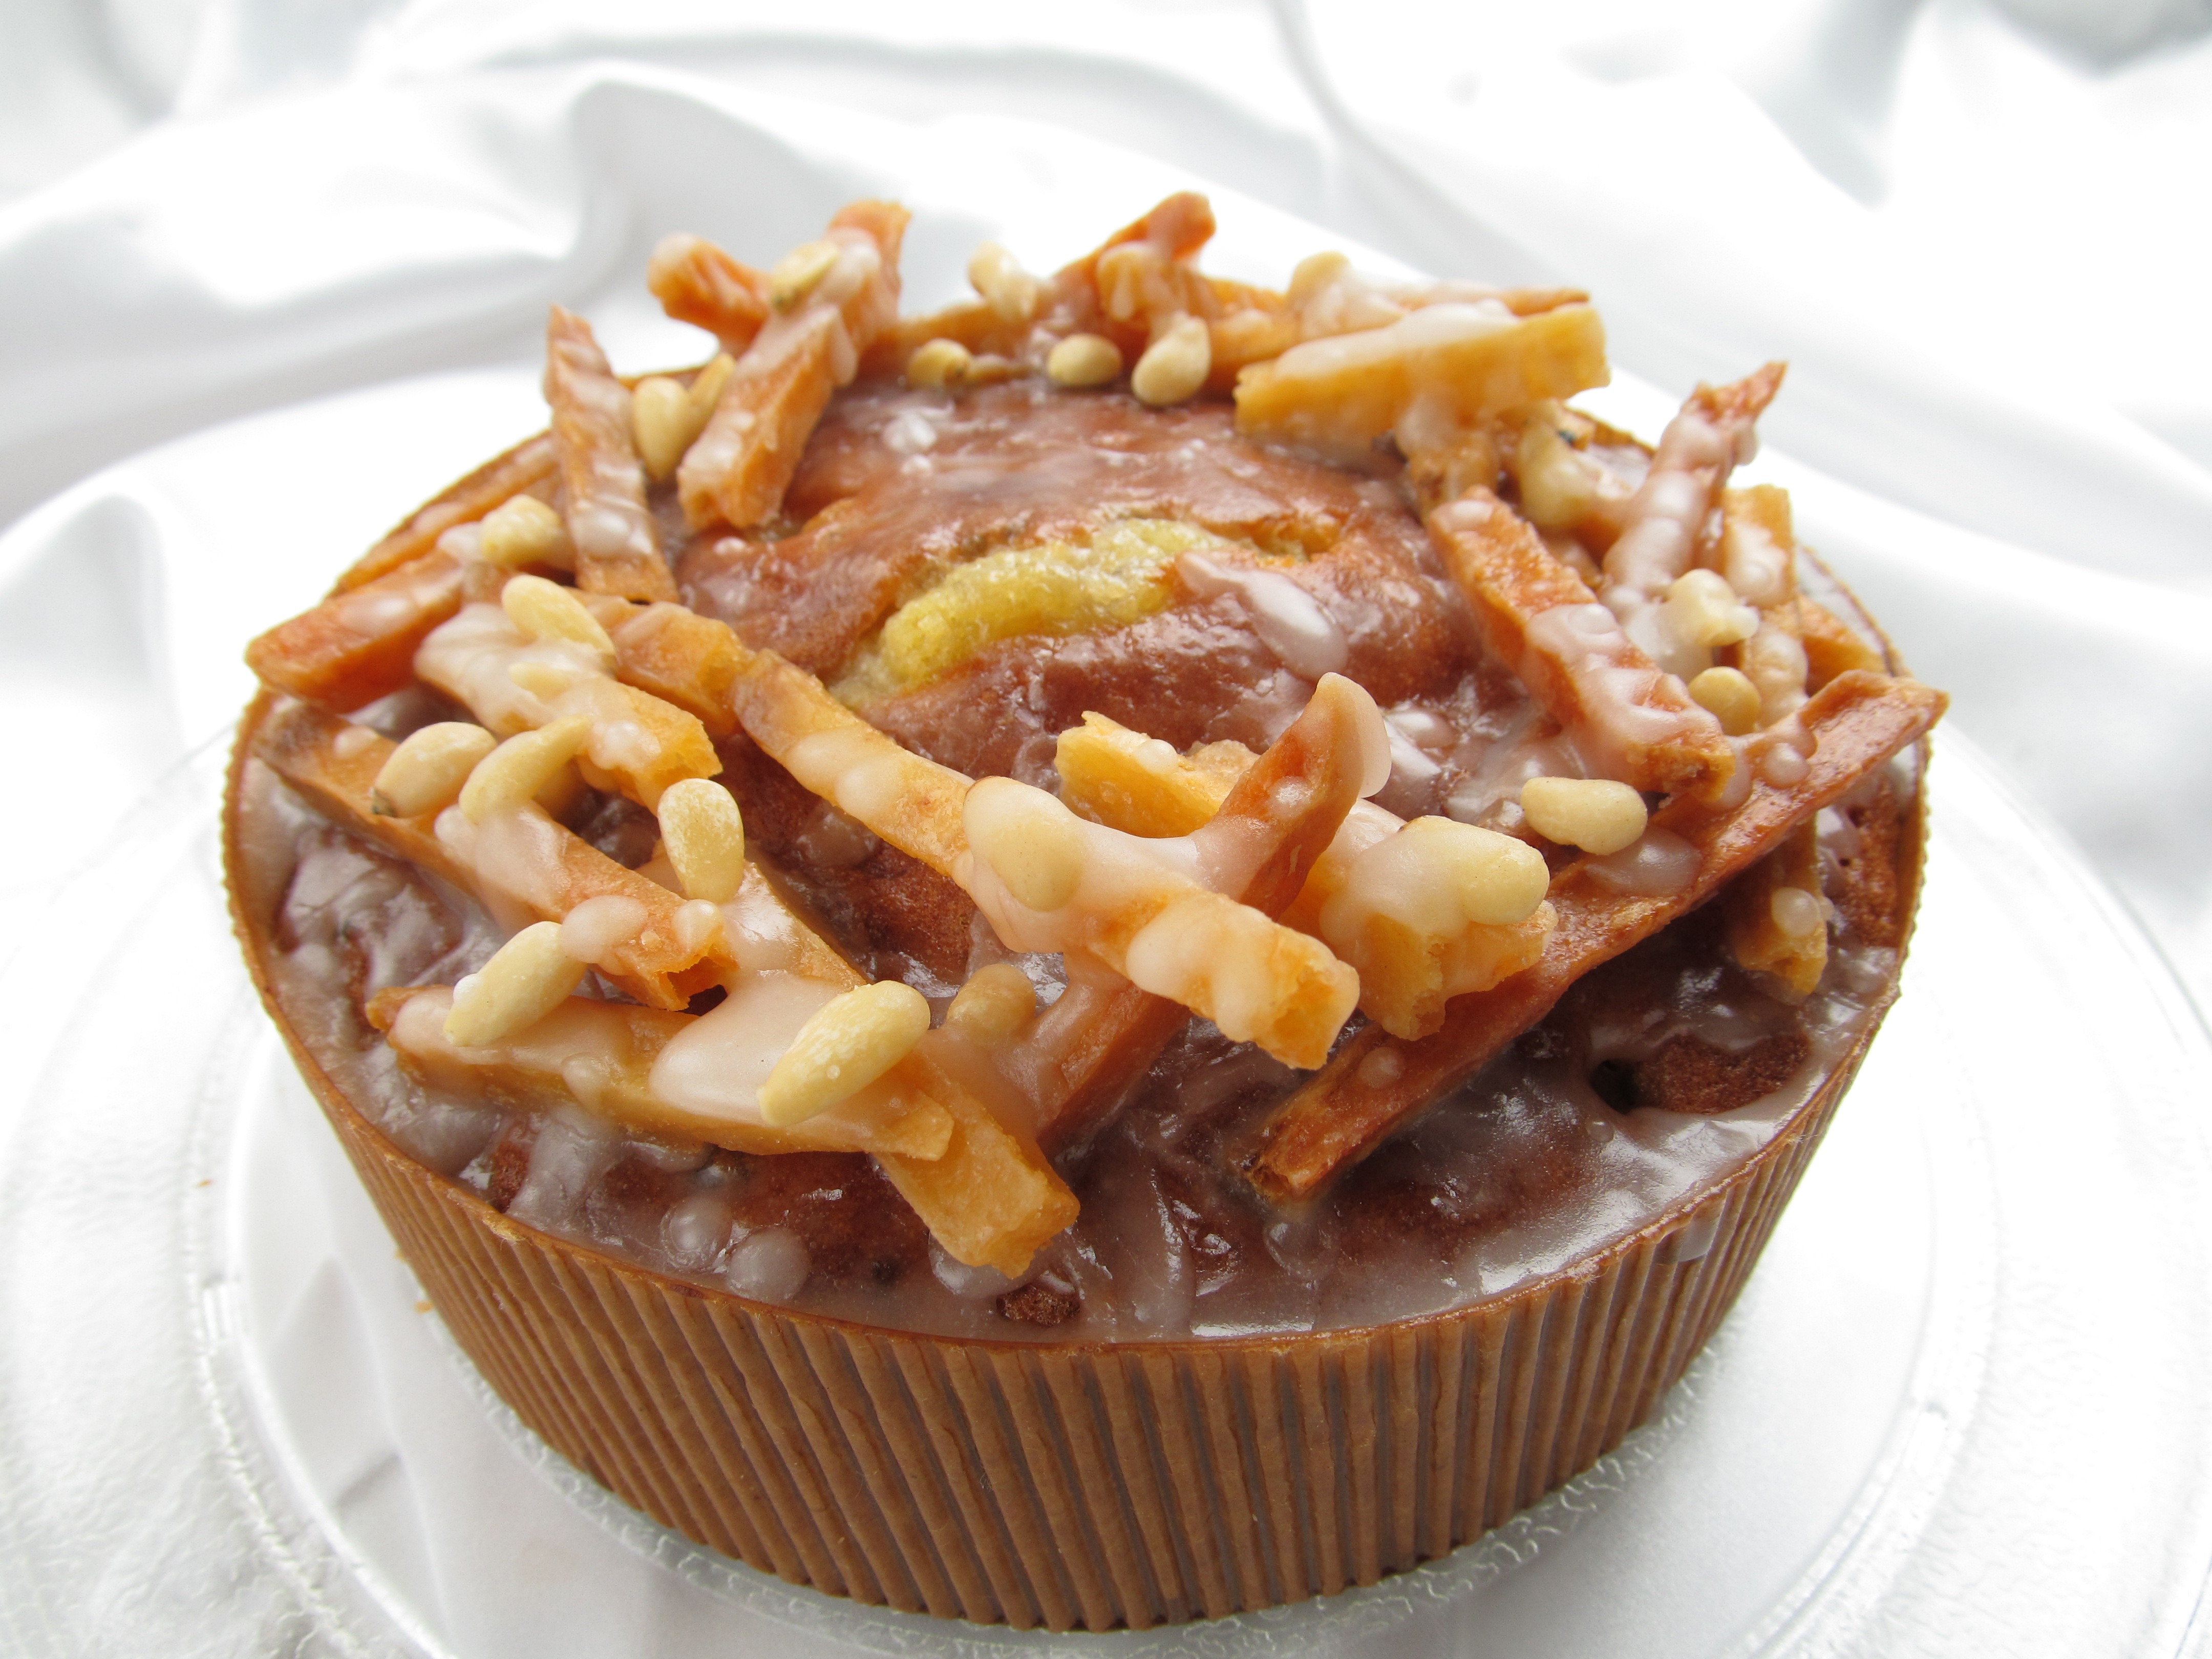
sweet, dish, meal, food, produce, breakfast, dessert, cuisine, cake, pie, pastry, apple pie, baked goods, flavor, canadian cuisine, poutine